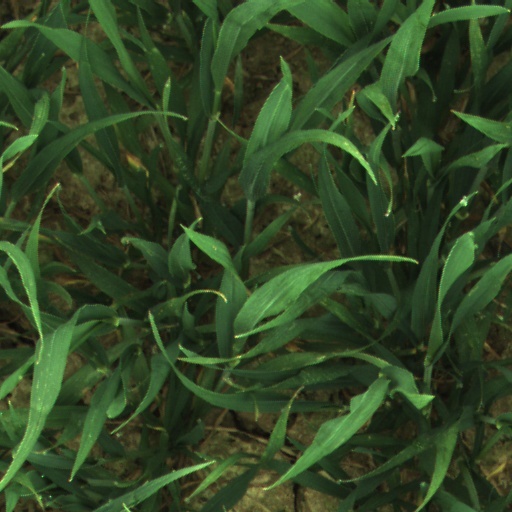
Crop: wheat